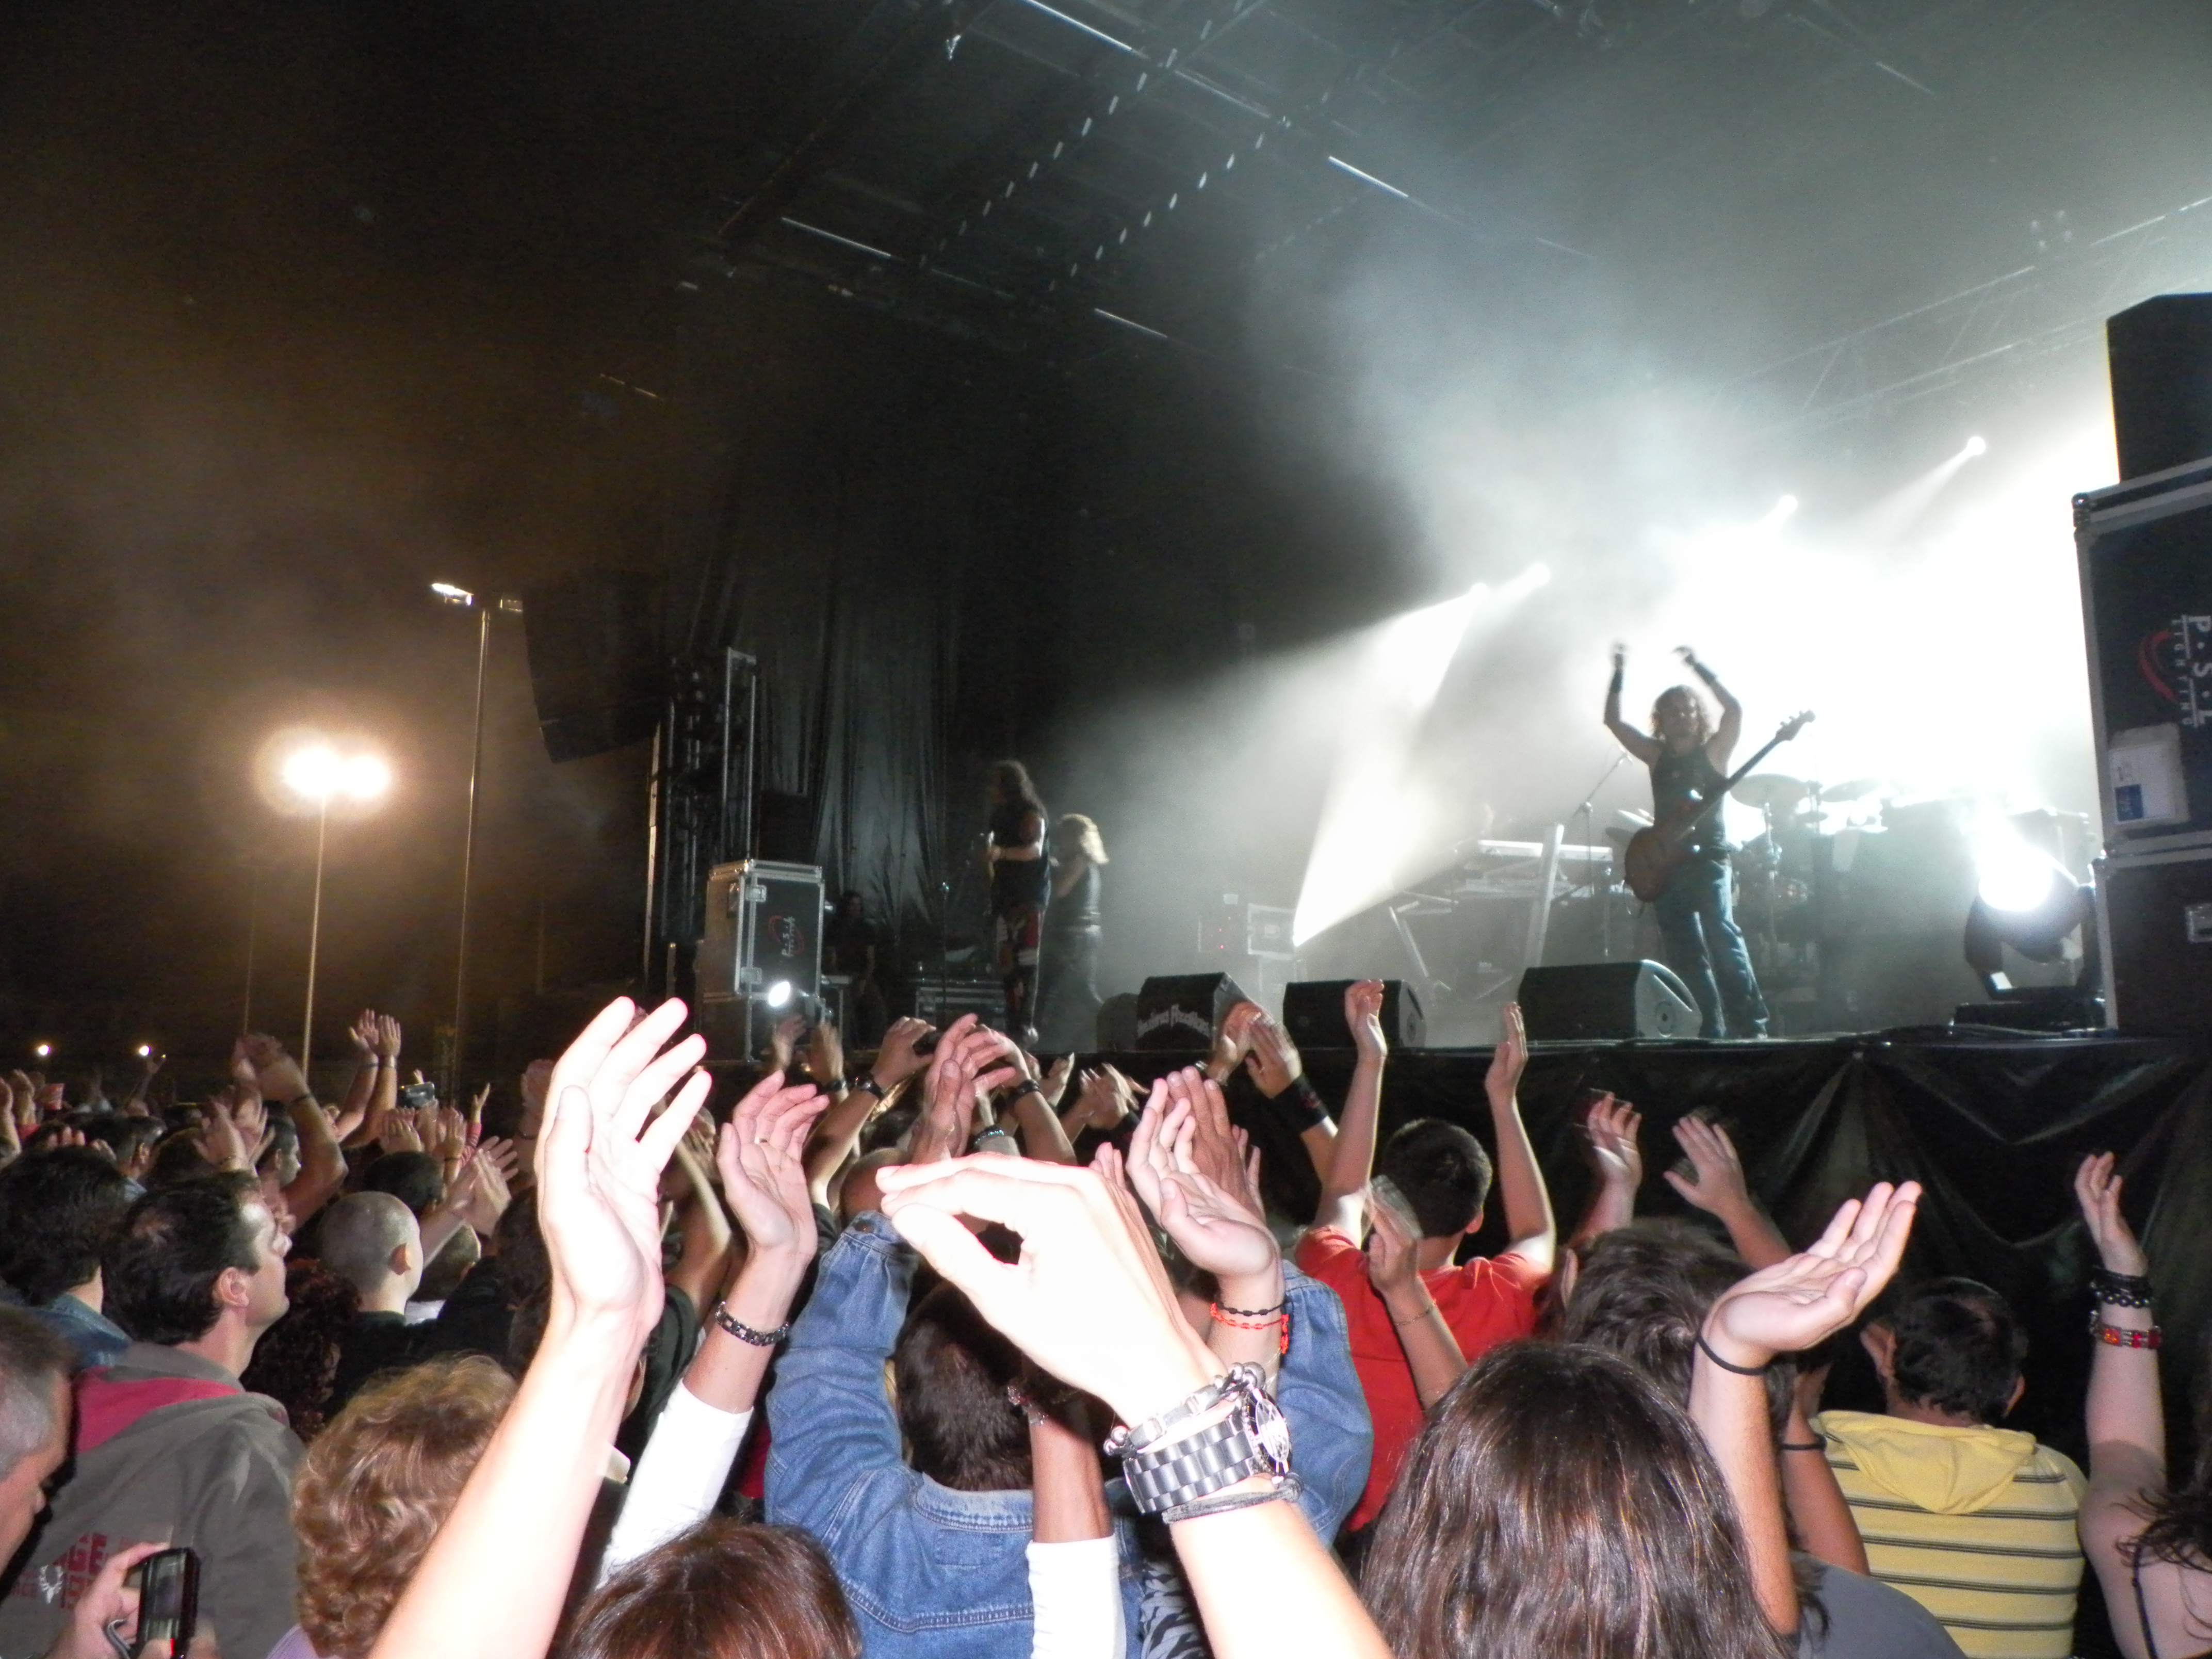
crowd, concert, audience, musician, performance art, stage, performance, event, entertainment, nightclub, ggl1, medina, azahara, performing arts, rock concert, musical theatre